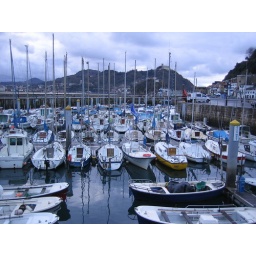
sail boats in san sebastian